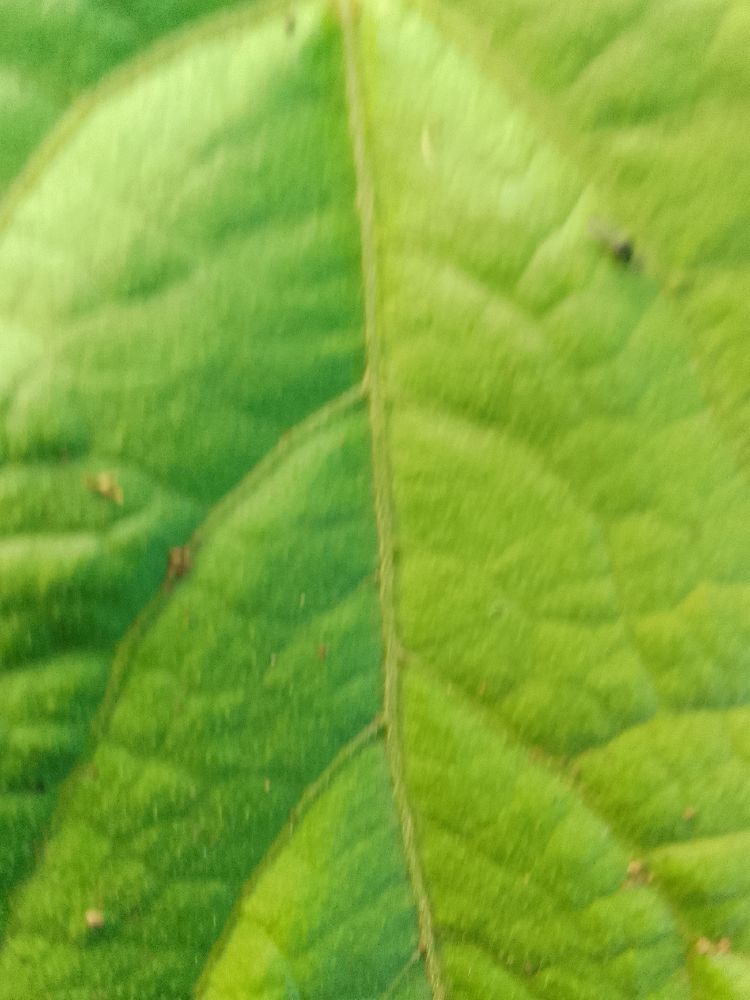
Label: healthy